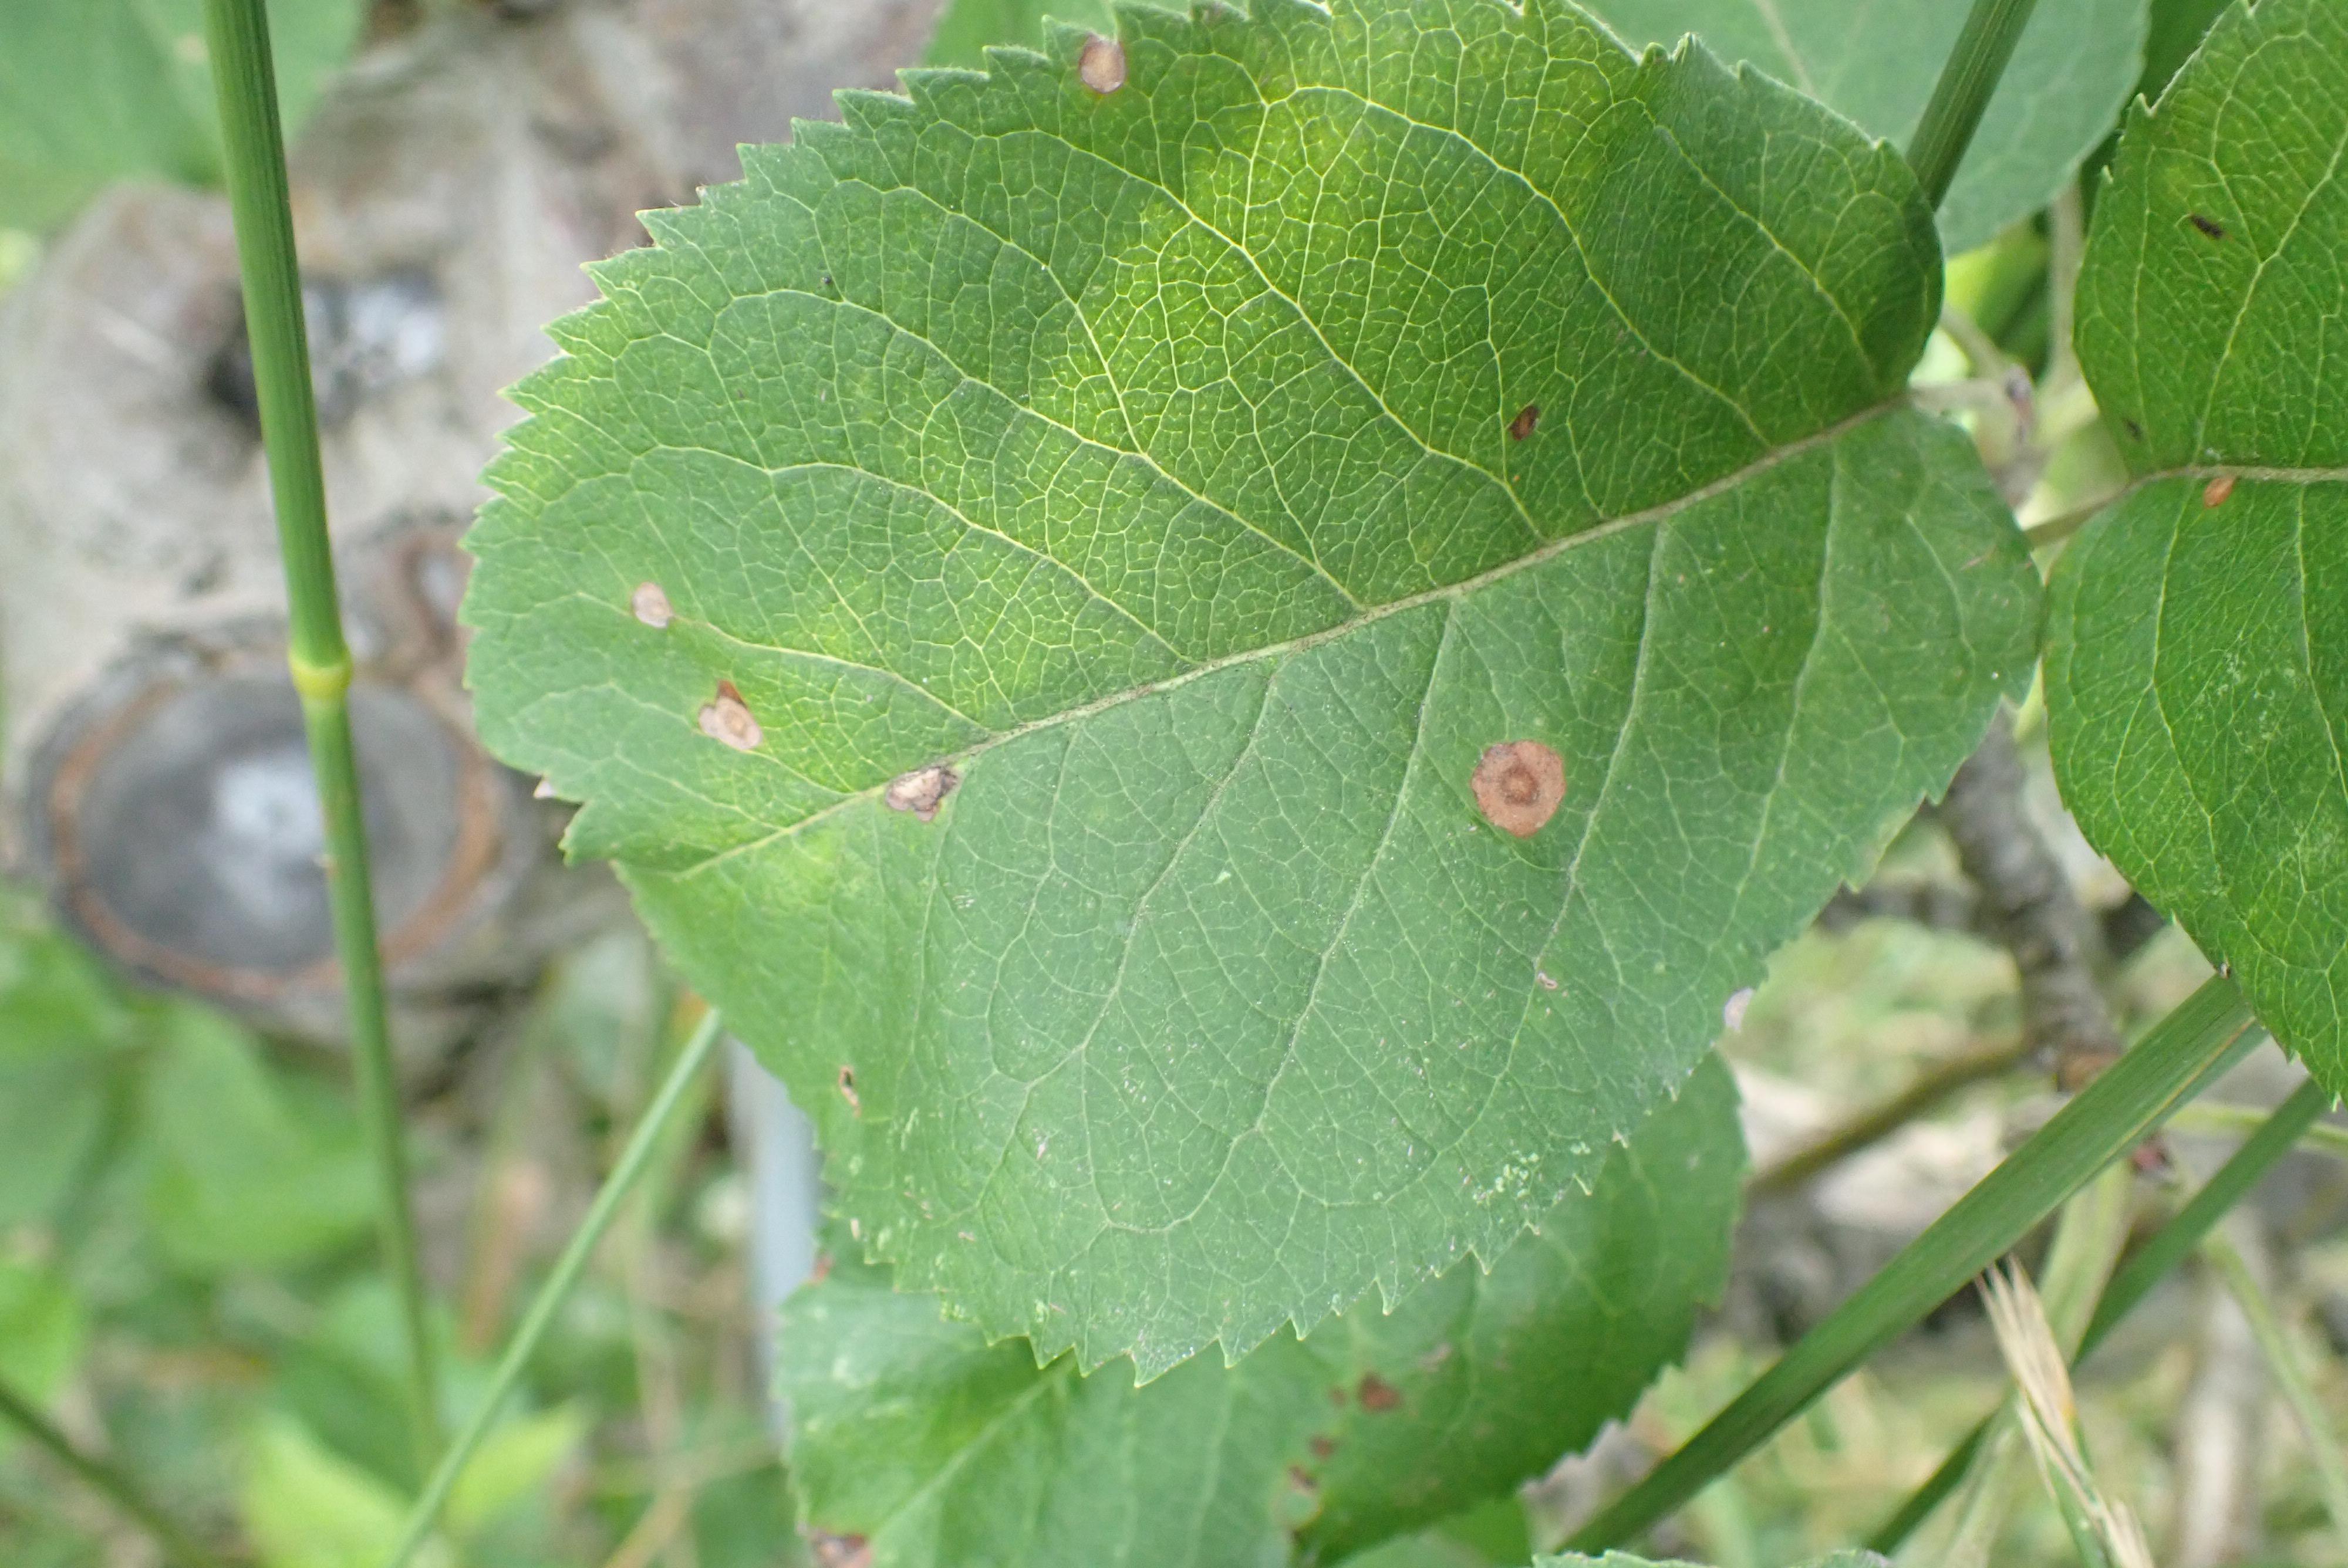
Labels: frog_eye_leaf_spot